White-throated treerunner

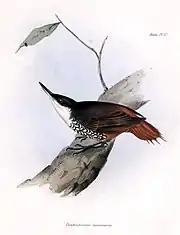
Plate of John Gould, who describes the species under the name of "Dendrodramus leucosternus" in 1839.

The white-throated treerunner was scientifically described in 1831 under the protonym "Dendrocolaptes albogularis" by the British explorer Phillip Parker King, who visited Patagonia and Tierra del Fuego among other places. The specific name, "albogularis", means "white-throated" in Latin; the type locality is not known but is supposed to be the Strait of Magellan. In 1837, the Argentine zoologist Hermann Burmeister removed the species from the genus "Dendrocolaptes", which today includes only five species of climbers, and assigned it a separate genus, "Pygarrhichas", giving it the novel specific name of ""ruficaudis"" (from Latin meaning "red-tailed"). Burmeister constructs this name from the ancient Greek πυγη ("pugē") meaning "rump" and αρριχος ("arrhikhos") denoting wicker, to refer to the stiffness of the bird's tail helping it progress along trunks.